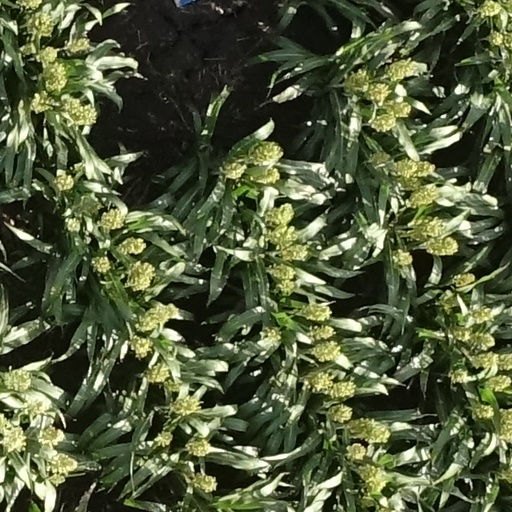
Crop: sorghum